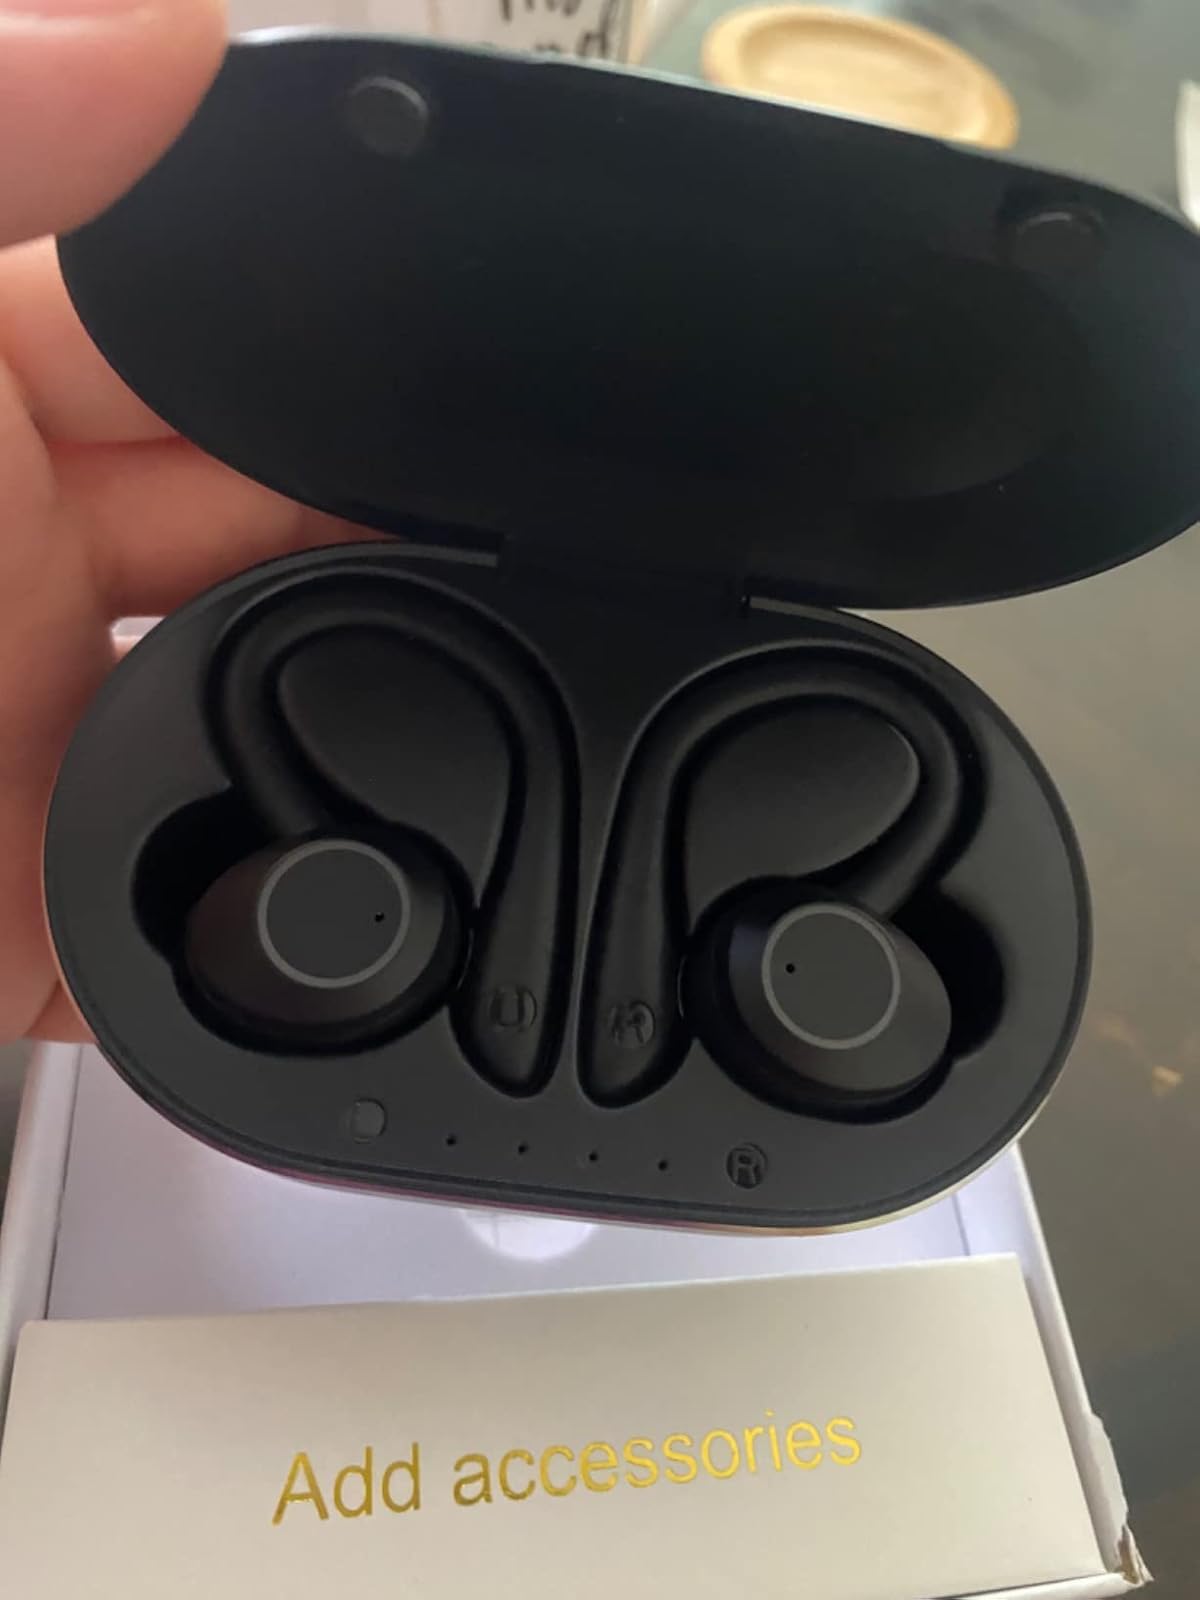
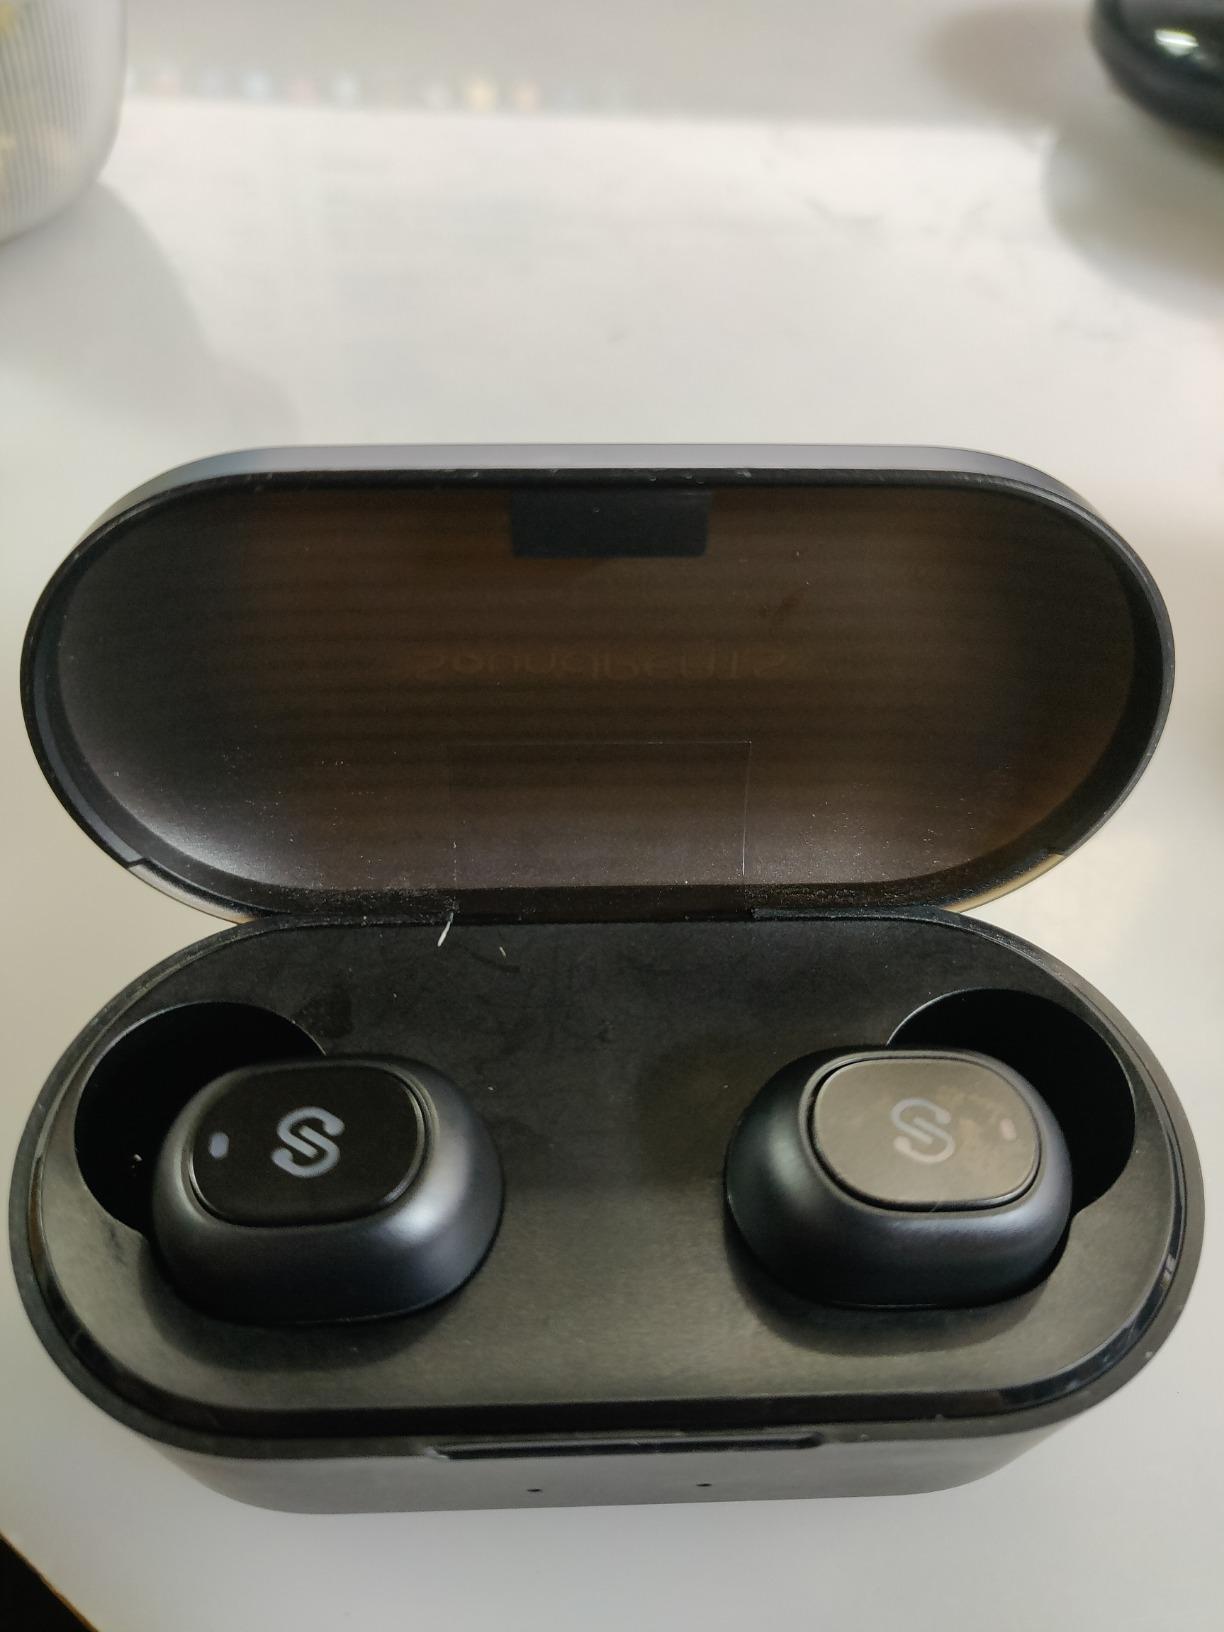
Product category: earbuds
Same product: no